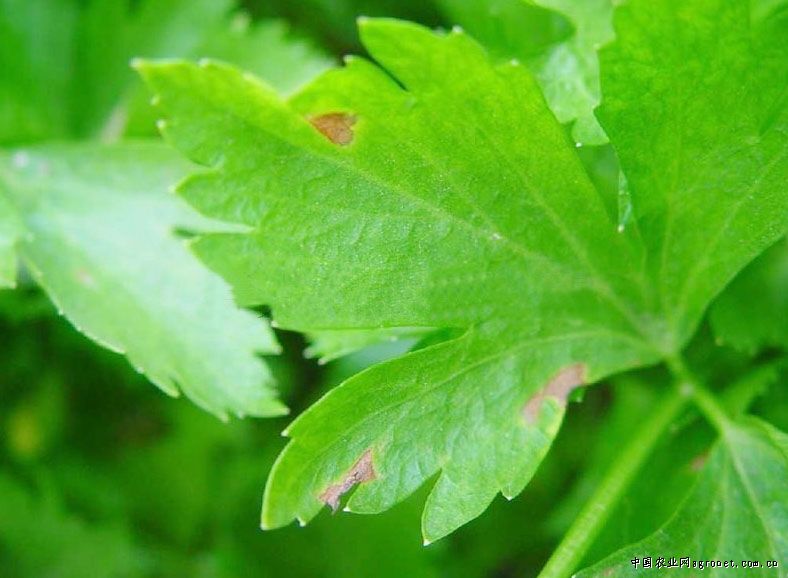
Plant: Celery
Disease: celery early blight